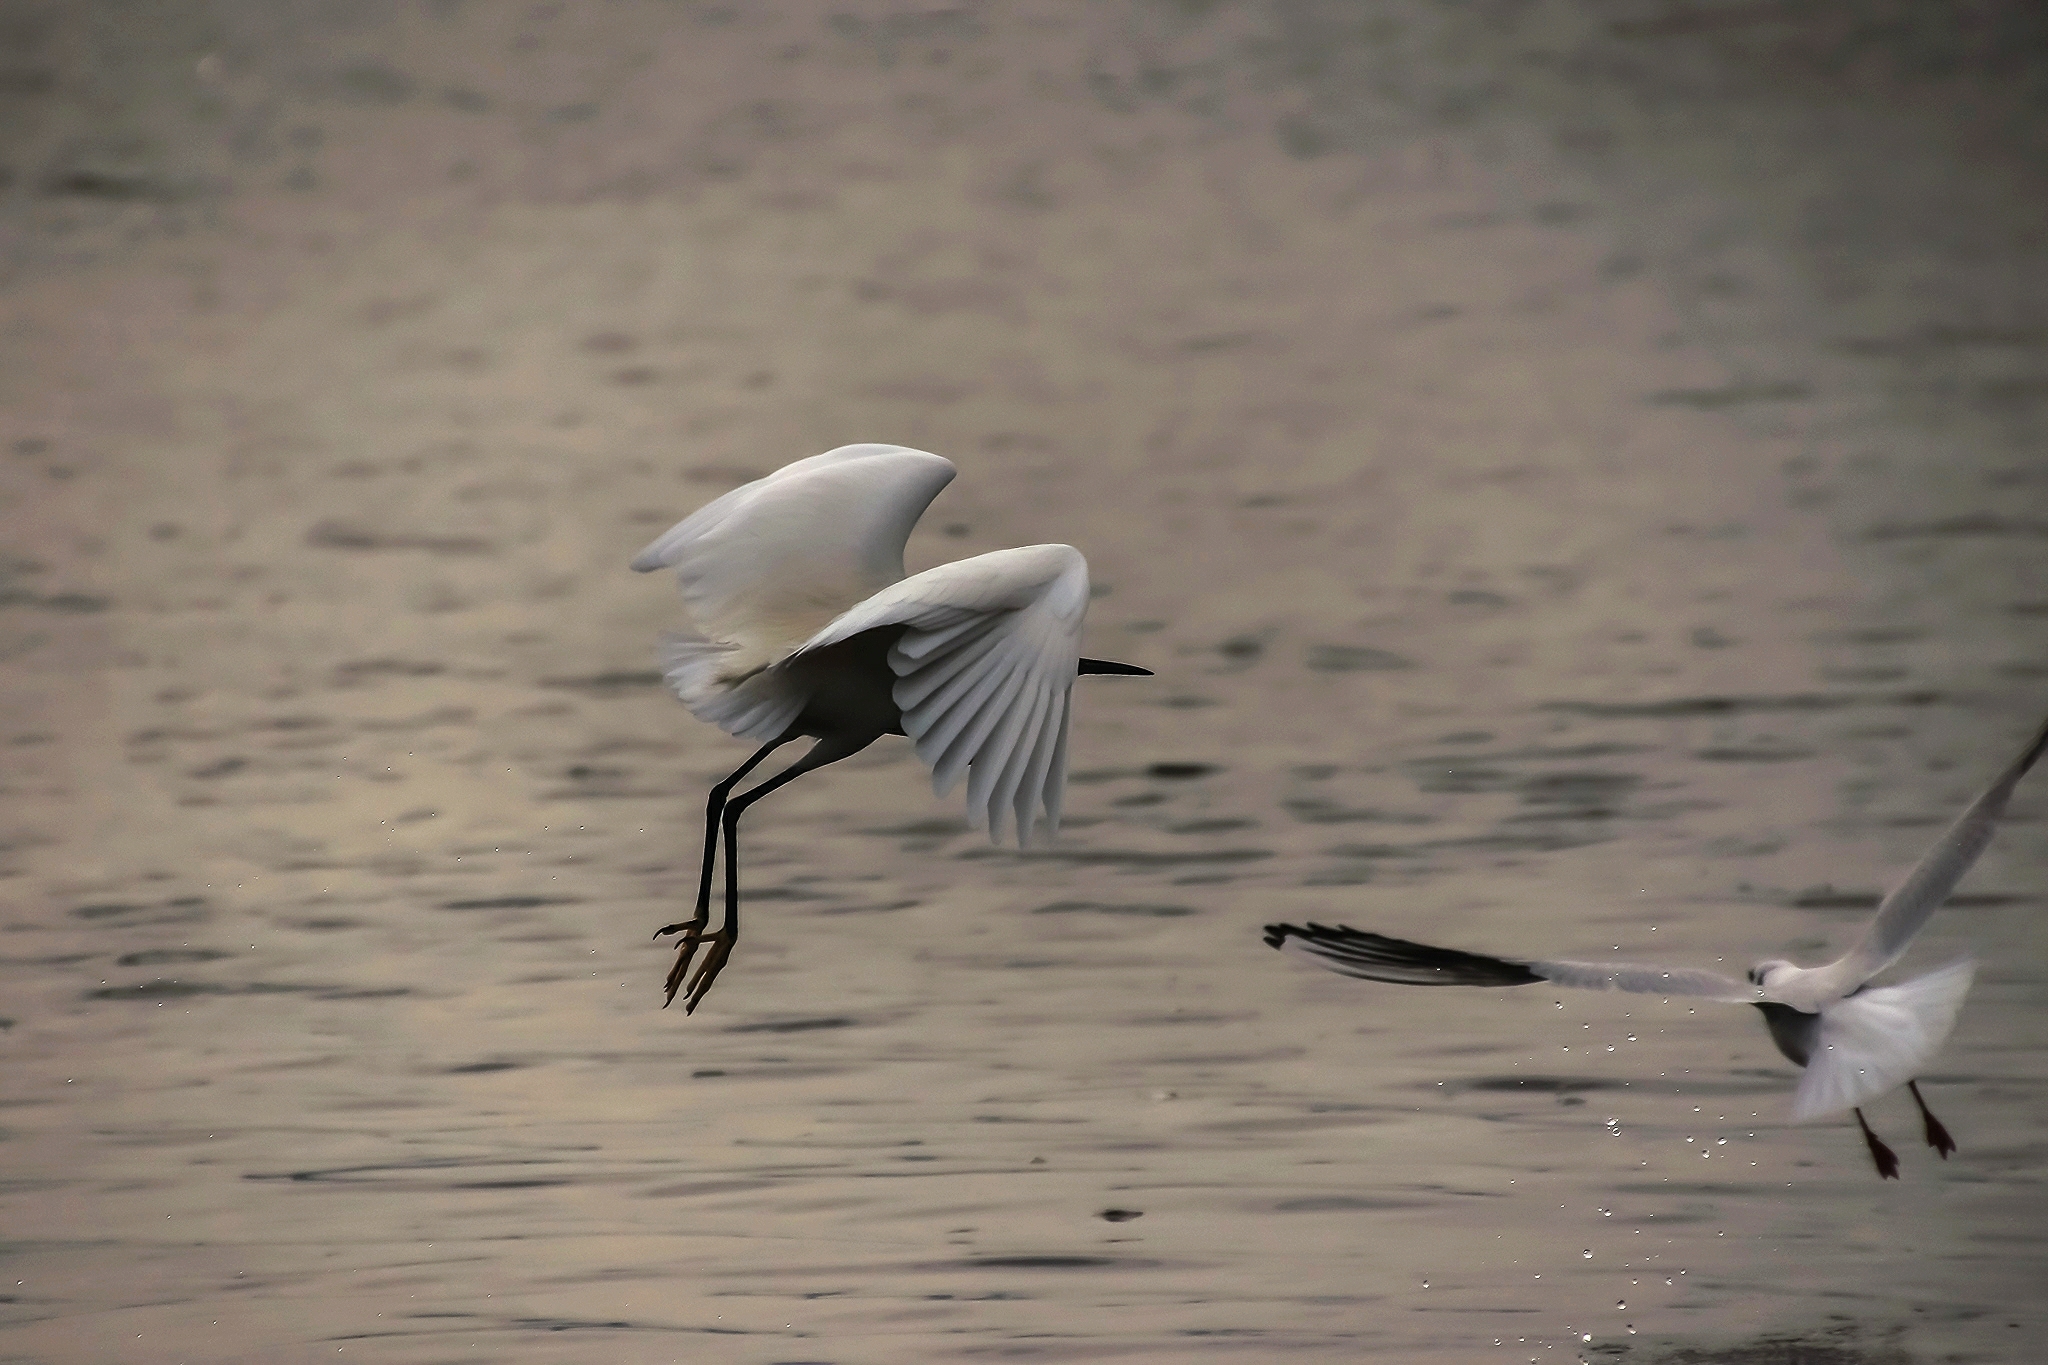
nature, bird, wing, seabird, photo, explore, wildlife, gull, beak, explorer, fauna, animals, vertebrate, naturaleza, egret, heron, tamron18270mmpzd, tamron18270, a77, shorebird, g, ggl1, gaby1, xovesphoto, animales, sonya77, gabrielcorua, 18270, great egret